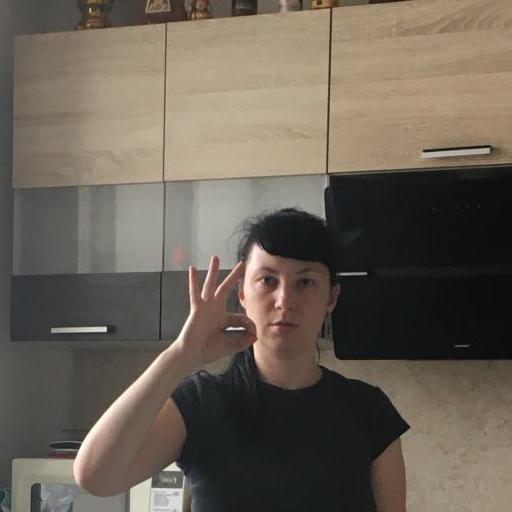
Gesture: ok